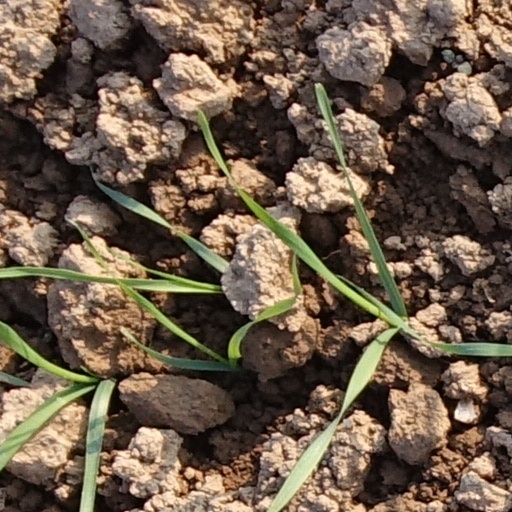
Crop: wheat